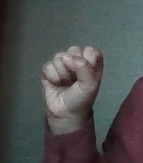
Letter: saad